Zugspitze

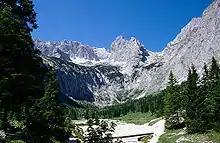
View from the Höllentalanger Hut towards the Zugspitze

In 1823 Simon Resch and the sheep "Toni" became the first to reach the East Summit. Simon Resch was also led the second ascent of the East Summit on 18 September 1834 with his son, Johann, and the mountain guide, Johann Barth. Because Resch's first ascent had been doubted, this time a fire was lit on the summit. On the 27th the summit was climbed for a third time by royal forester's assistants, Franz Oberst and Schwepfinger, along with Johann Barth. Oberst erected a flagpole on the summit with a Bavarian flag that was visible from the valley. The first ascent from Austria took place in August 1837. The surveyors, Joseph Feuerstein and Joseph Sonnweber, climbed to the West Summit from Ehrwald and left behind a signal pole with their initials on it. The West Summit was conquered for the third time on 10 September 1843 by the shepherd Peter Pfeifer. He was asked about the route by a group of eight climbers who later reached the summit at the behest of Bavaria's Crown Princess Marie. She had the route checked in preparation for her own ascent of the Zugspitze. On 22 September 1853 Karoline Pitzner became the first woman on the Zugspitze.